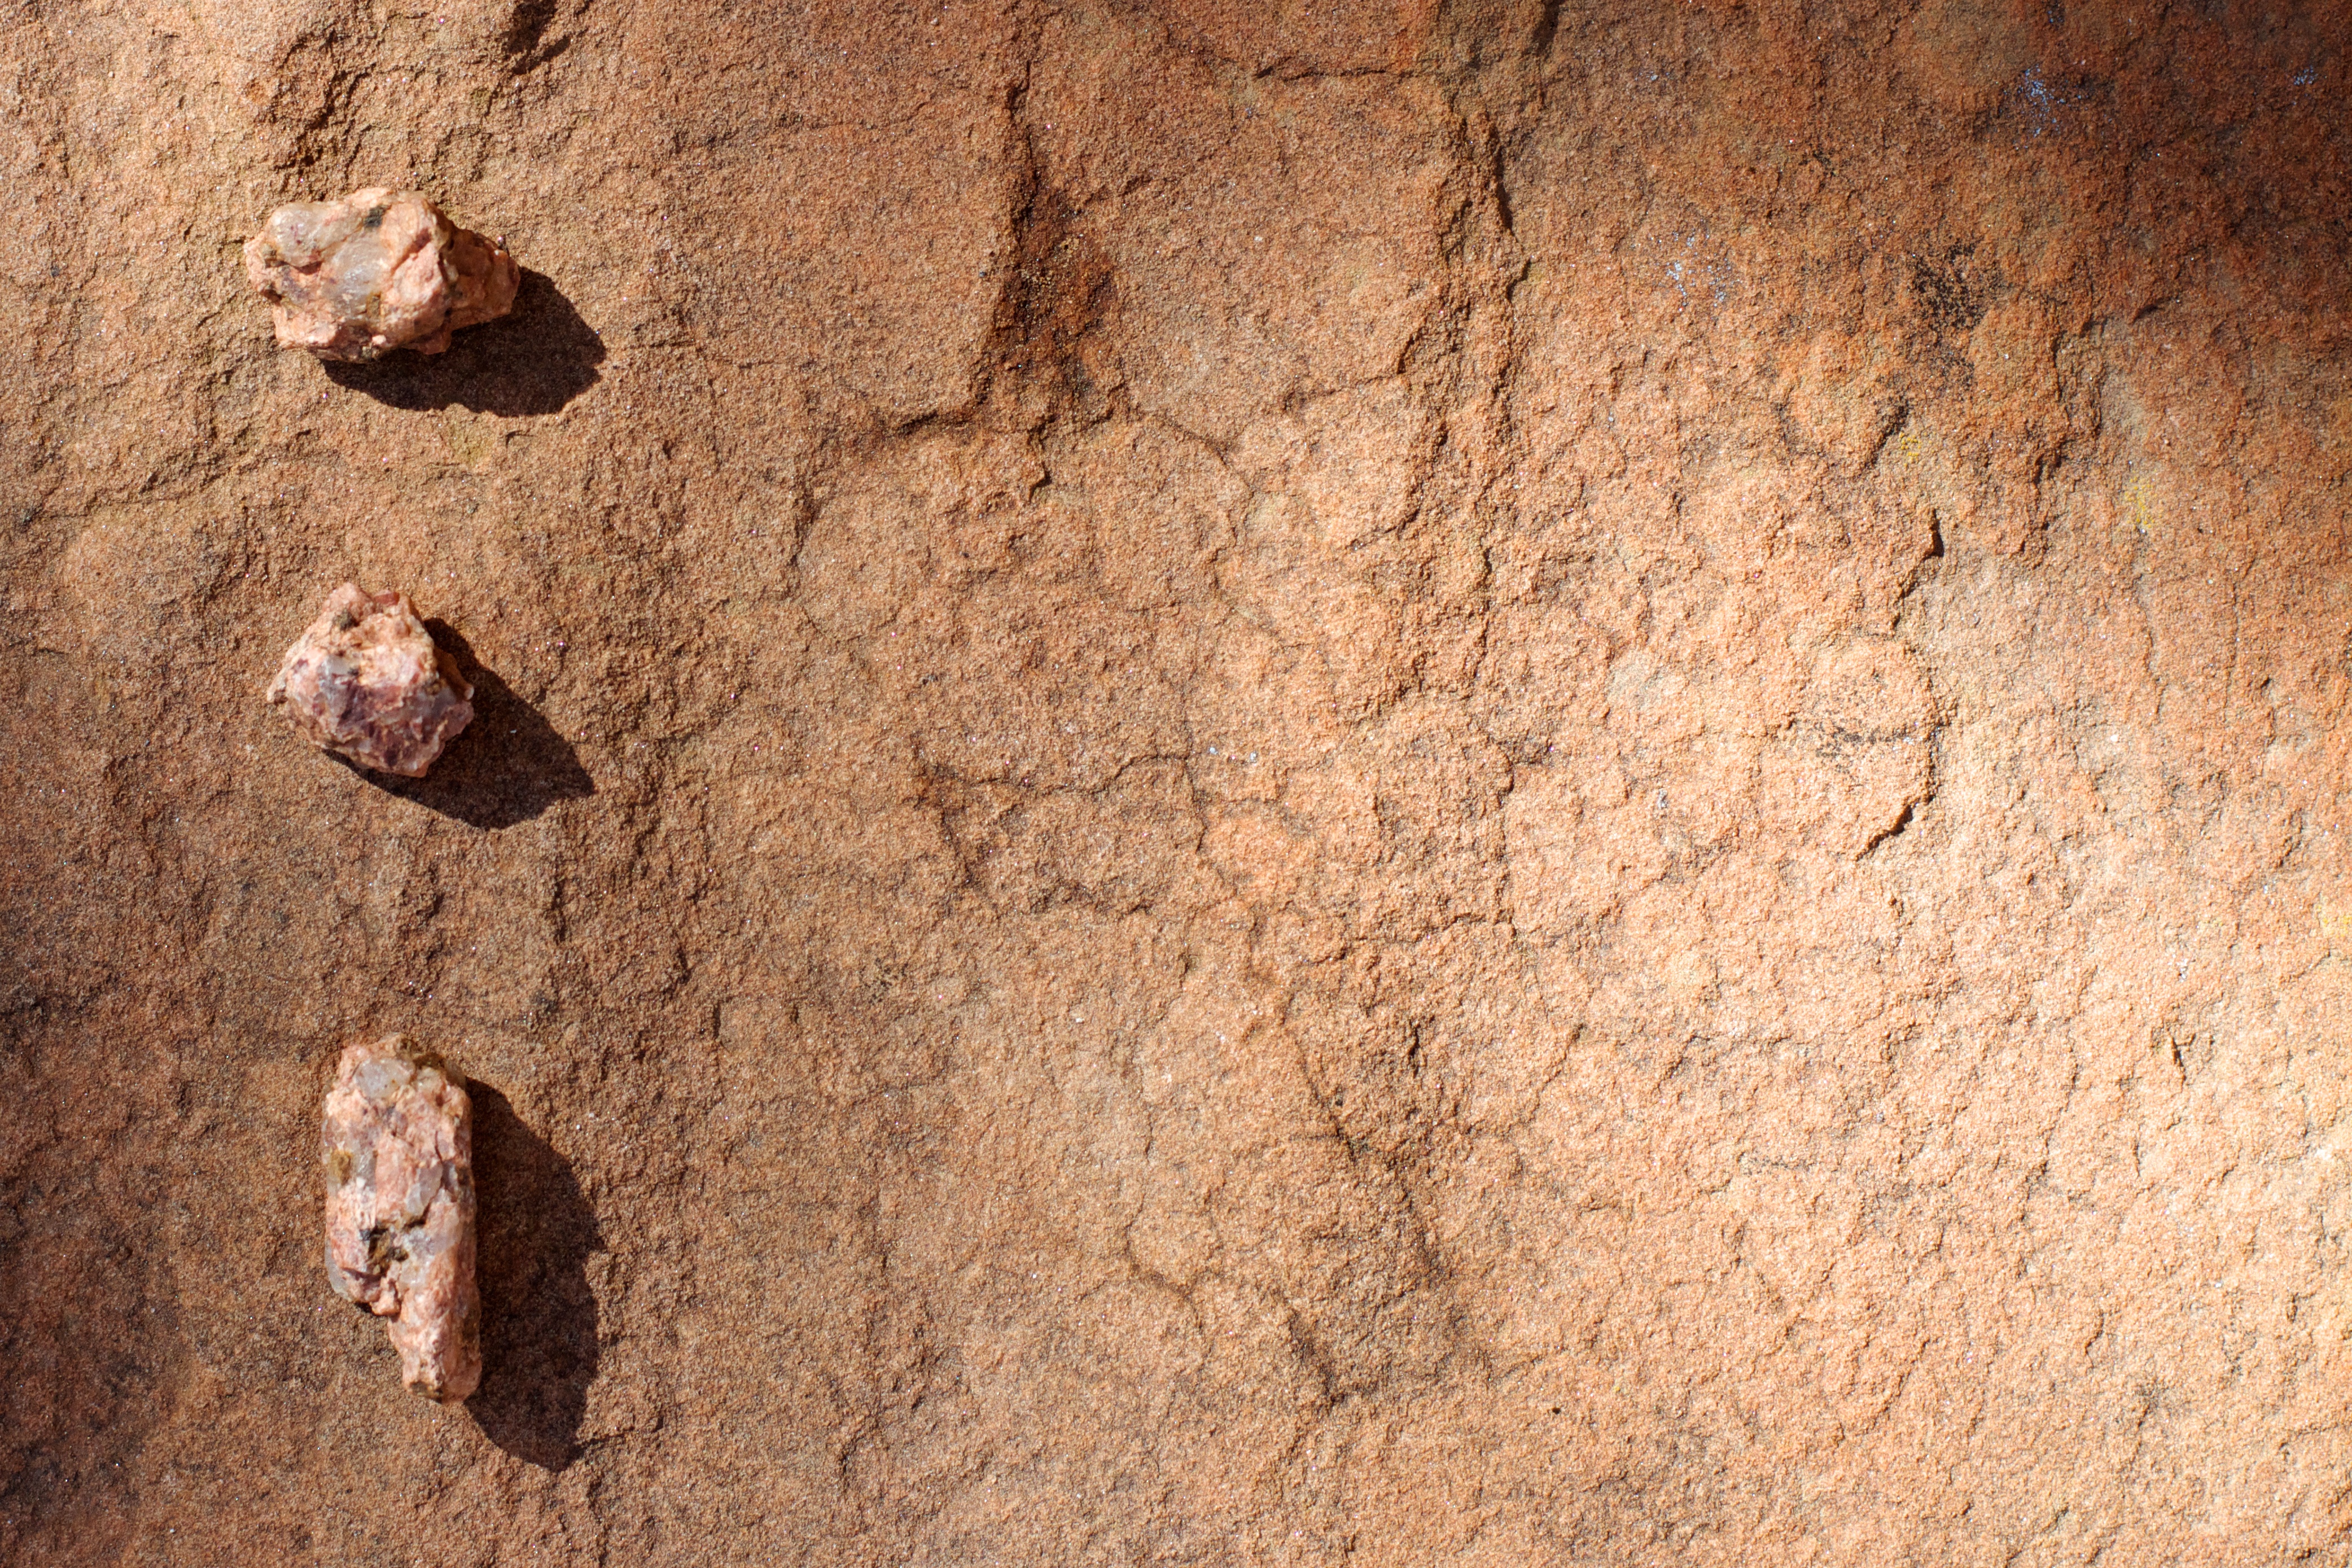
rock, wood, texture, floor, wall, soil, material, geology